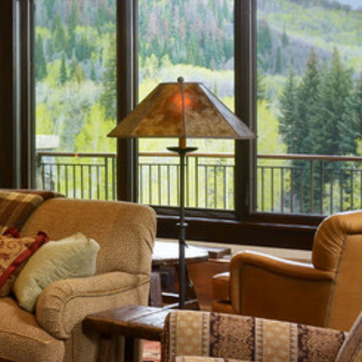
Material: metal